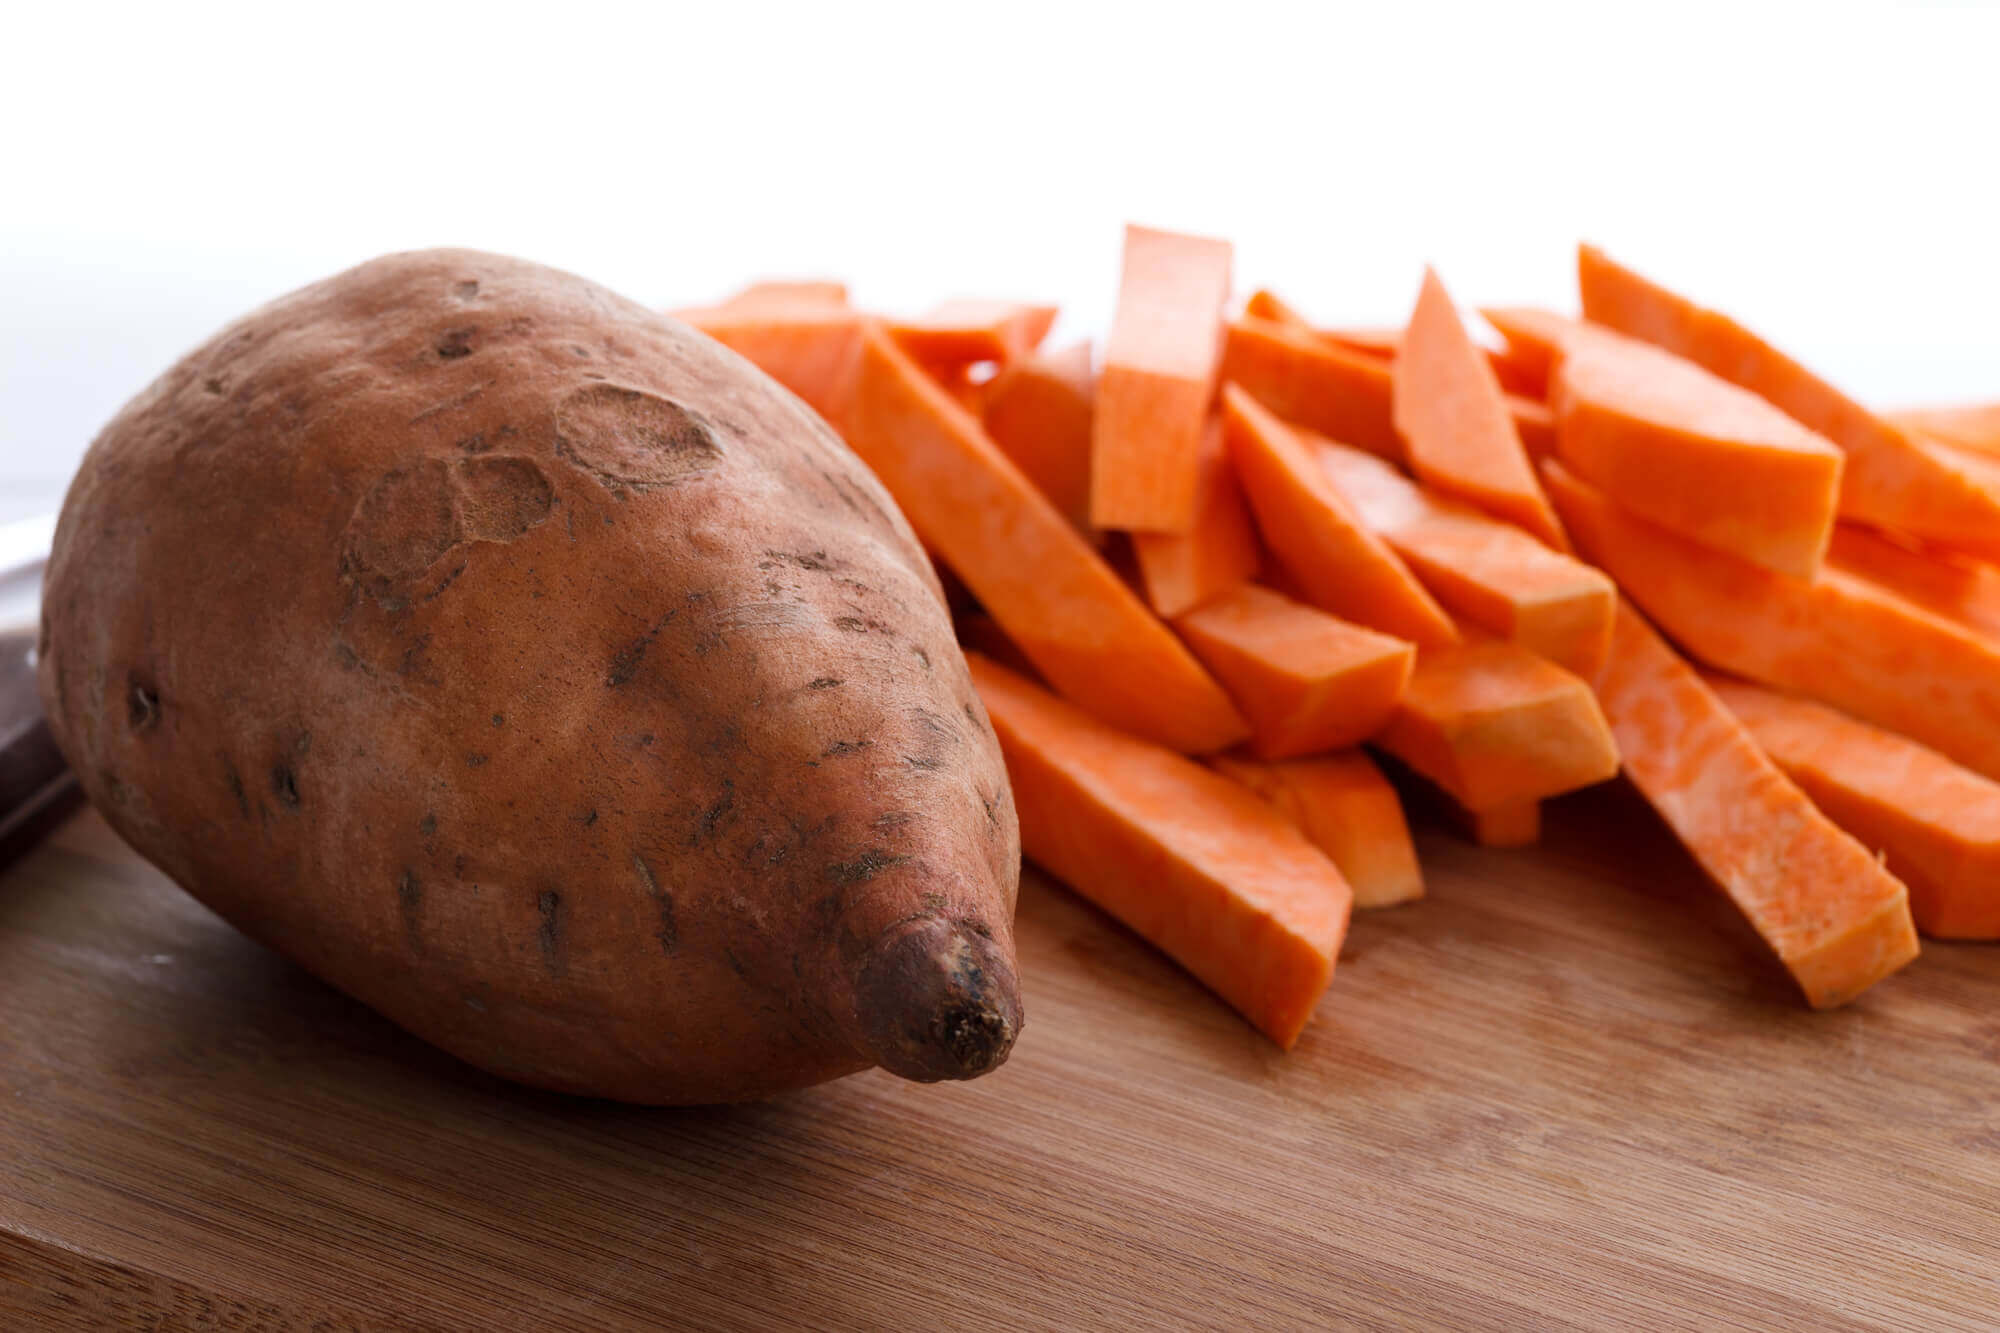
Label: sweet_potato